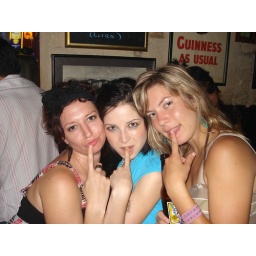
The girl in the blue shirt could only say, &amp;quot;sexy! sexy!&amp;quot; Monterrey, Mexico